Nate Prosser

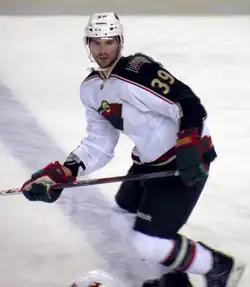
Prosser playing for the Minnesota Wild on February 23, 2013.

The 2012–13 season was the first season Prosser began the season with the Wild and remained there for the entirety of the season. On January 18, 2014, Prosser scored the game-winning overtime goal against the Dallas Stars on Hockey Day Minnesota. The Hockey Day Minnesota event was being hosted in Elk River, Minnesota that year, the town Prosser was born in.